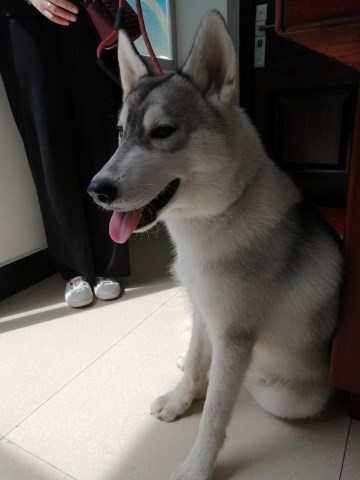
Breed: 1160-n000003-Siberian_husky